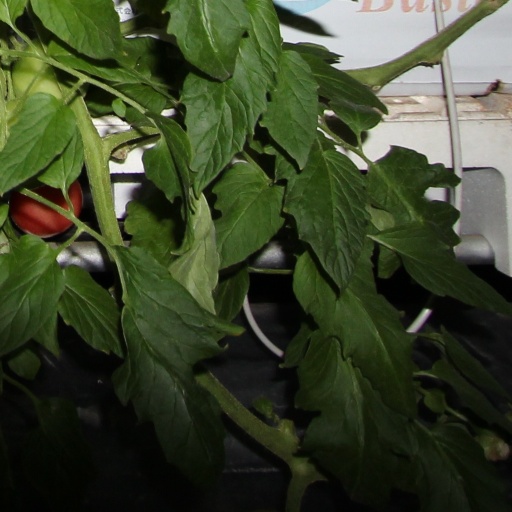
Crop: tomato